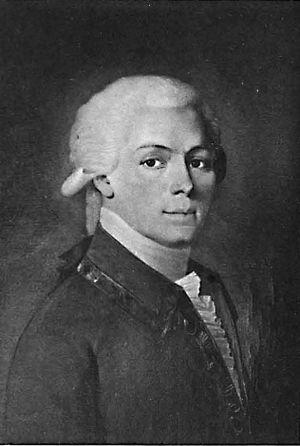
Sergueï Mikhailoviеch Kamenski était un général russe, fils du feld-maréchal Mikhaïl Fedotovitch Kamenski.